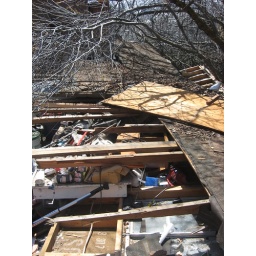
starting to take the roof off of the west wall to expose the damage to the work bench and tools under it